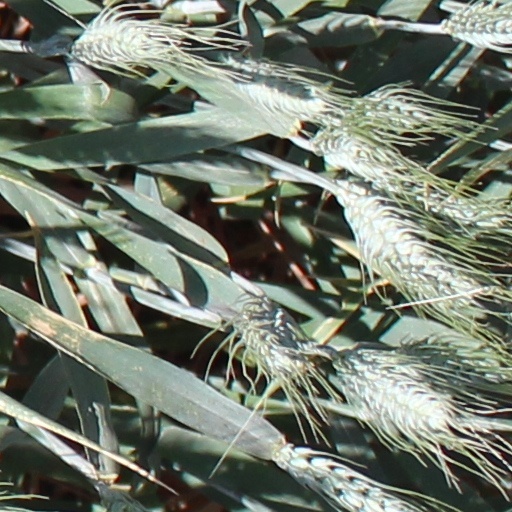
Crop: wheat